I Love You Da

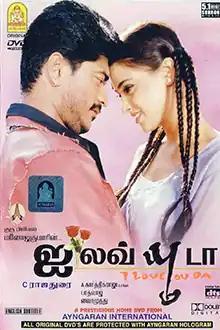
DVD cover

I Love You Da is a 2002 Indian Tamil-language action romance film directed by C. Raajadurai, starring Raju Sundaram and Simran, with Raghuvaran and Prakash Raj in supporting roles. The film, which had music composed by Bharadwaj, was released on 29 November 2002.